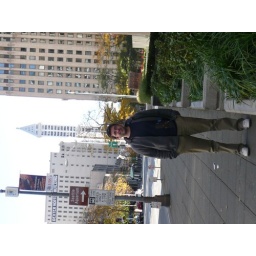
Colin with the Smith tower and Collin's building in the background